Peter D. Walter House

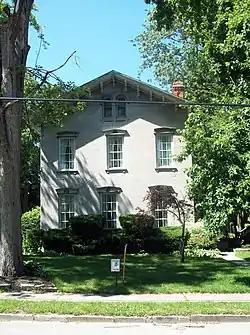
Peter D. Walter House, June 2009

Peter D. Walter House is a historic home located at Lockport in Niagara County, New York. It is a two-story stone structure built in 1858 by Peter D. Walter, seventh mayor of Lockport, in the Italianate style. It is one of approximately 75 stone residences remaining in the city of Lockport.